Question: Please indicate a possible affordance area of the banana that can be used for peeling
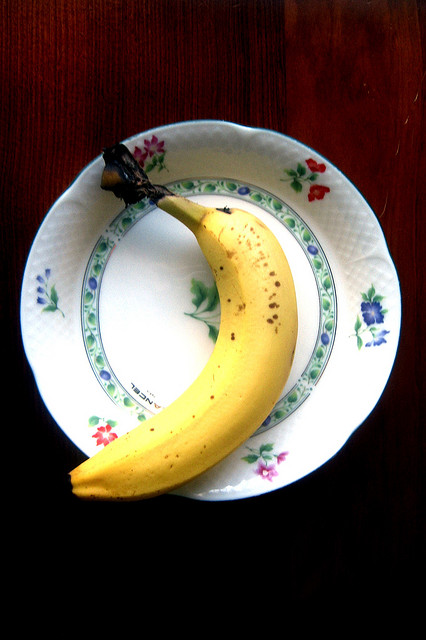
Answer: [63.5, 192.5, 296.5, 496.5]